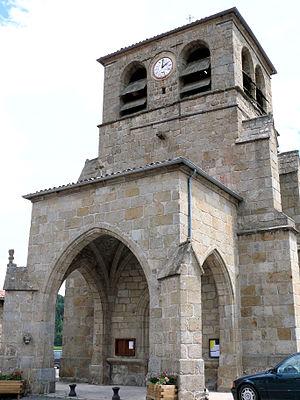
Gumières - Eglise Saint-Barthélemy avec son porche
Gumières est une commune française située dans le département de la Loire en région Auvergne-Rhône-Alpes, et faisant partie de Loire Forez Agglomération.
Gumières est une commune française située dans le département de la Loire en région Auvergne-Rhône-Alpes, et faisant partie de Loire Forez Agglomération.